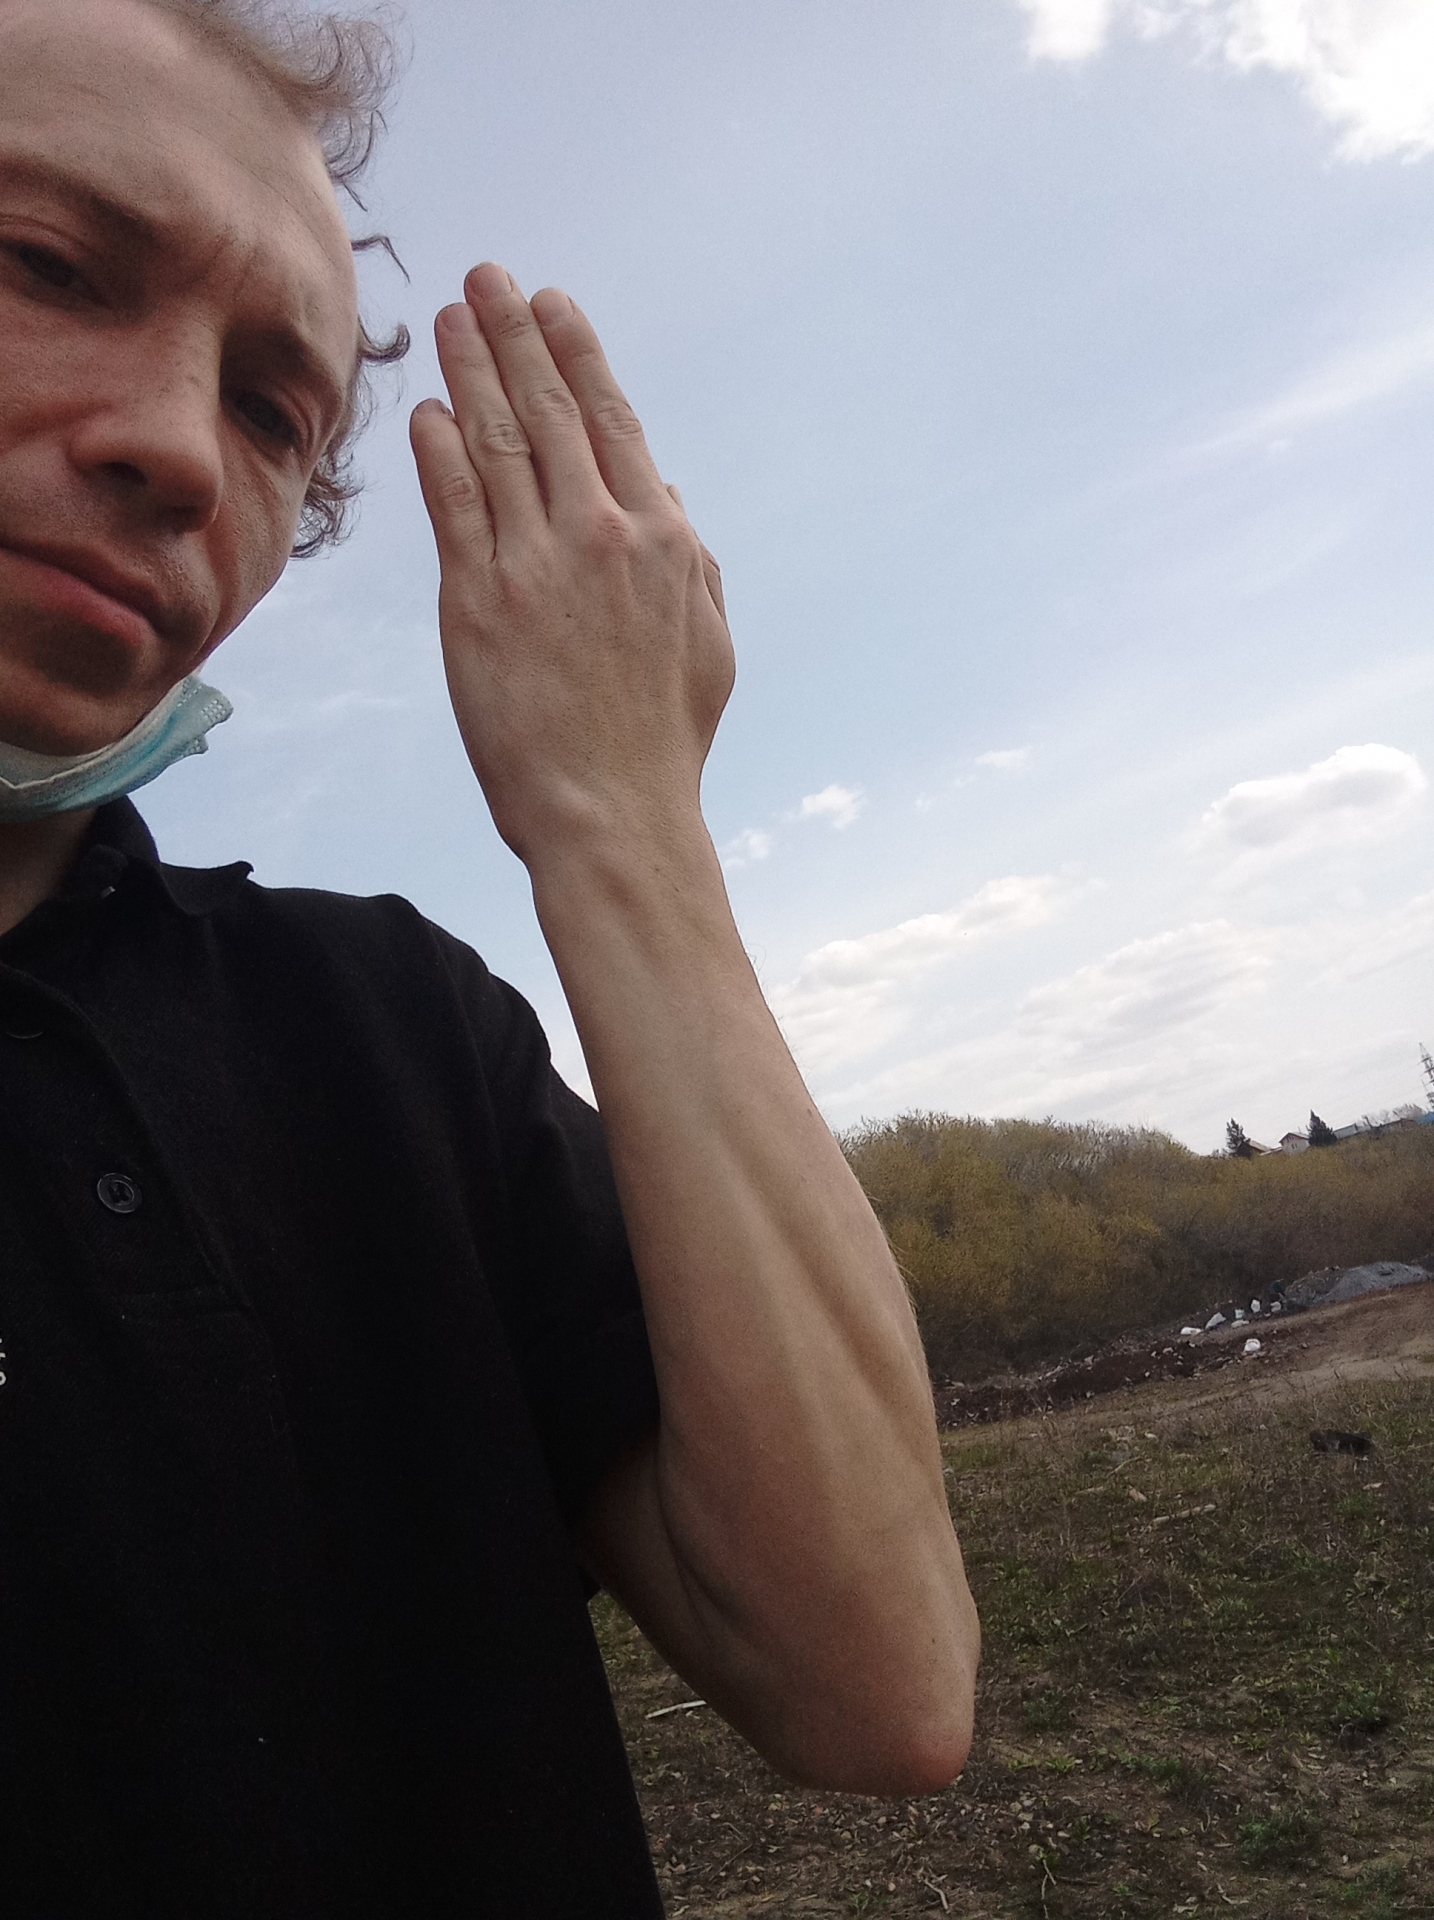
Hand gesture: stop_inverted